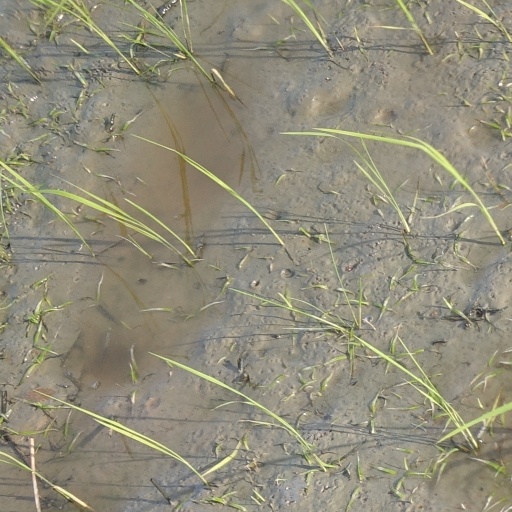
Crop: rice